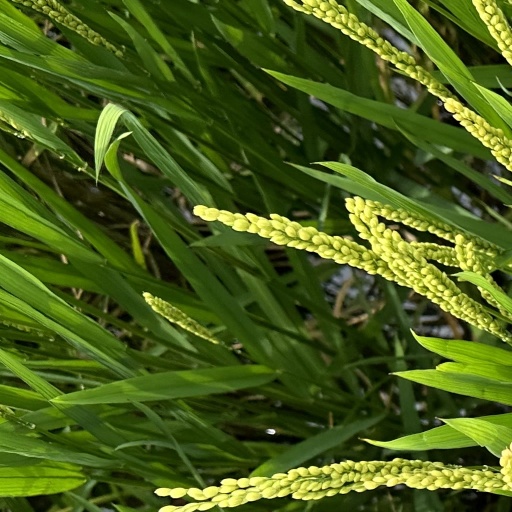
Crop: rice